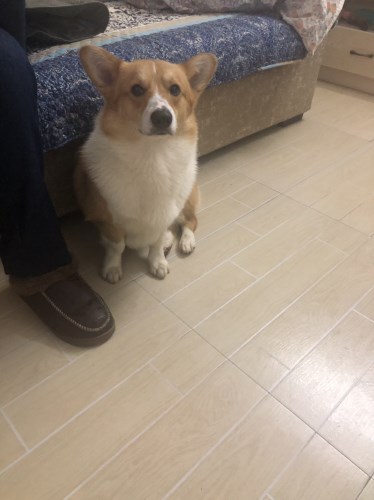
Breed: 2909-n000116-Cardigan